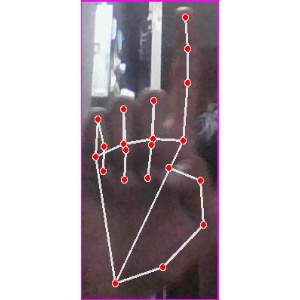
अक्षर: क